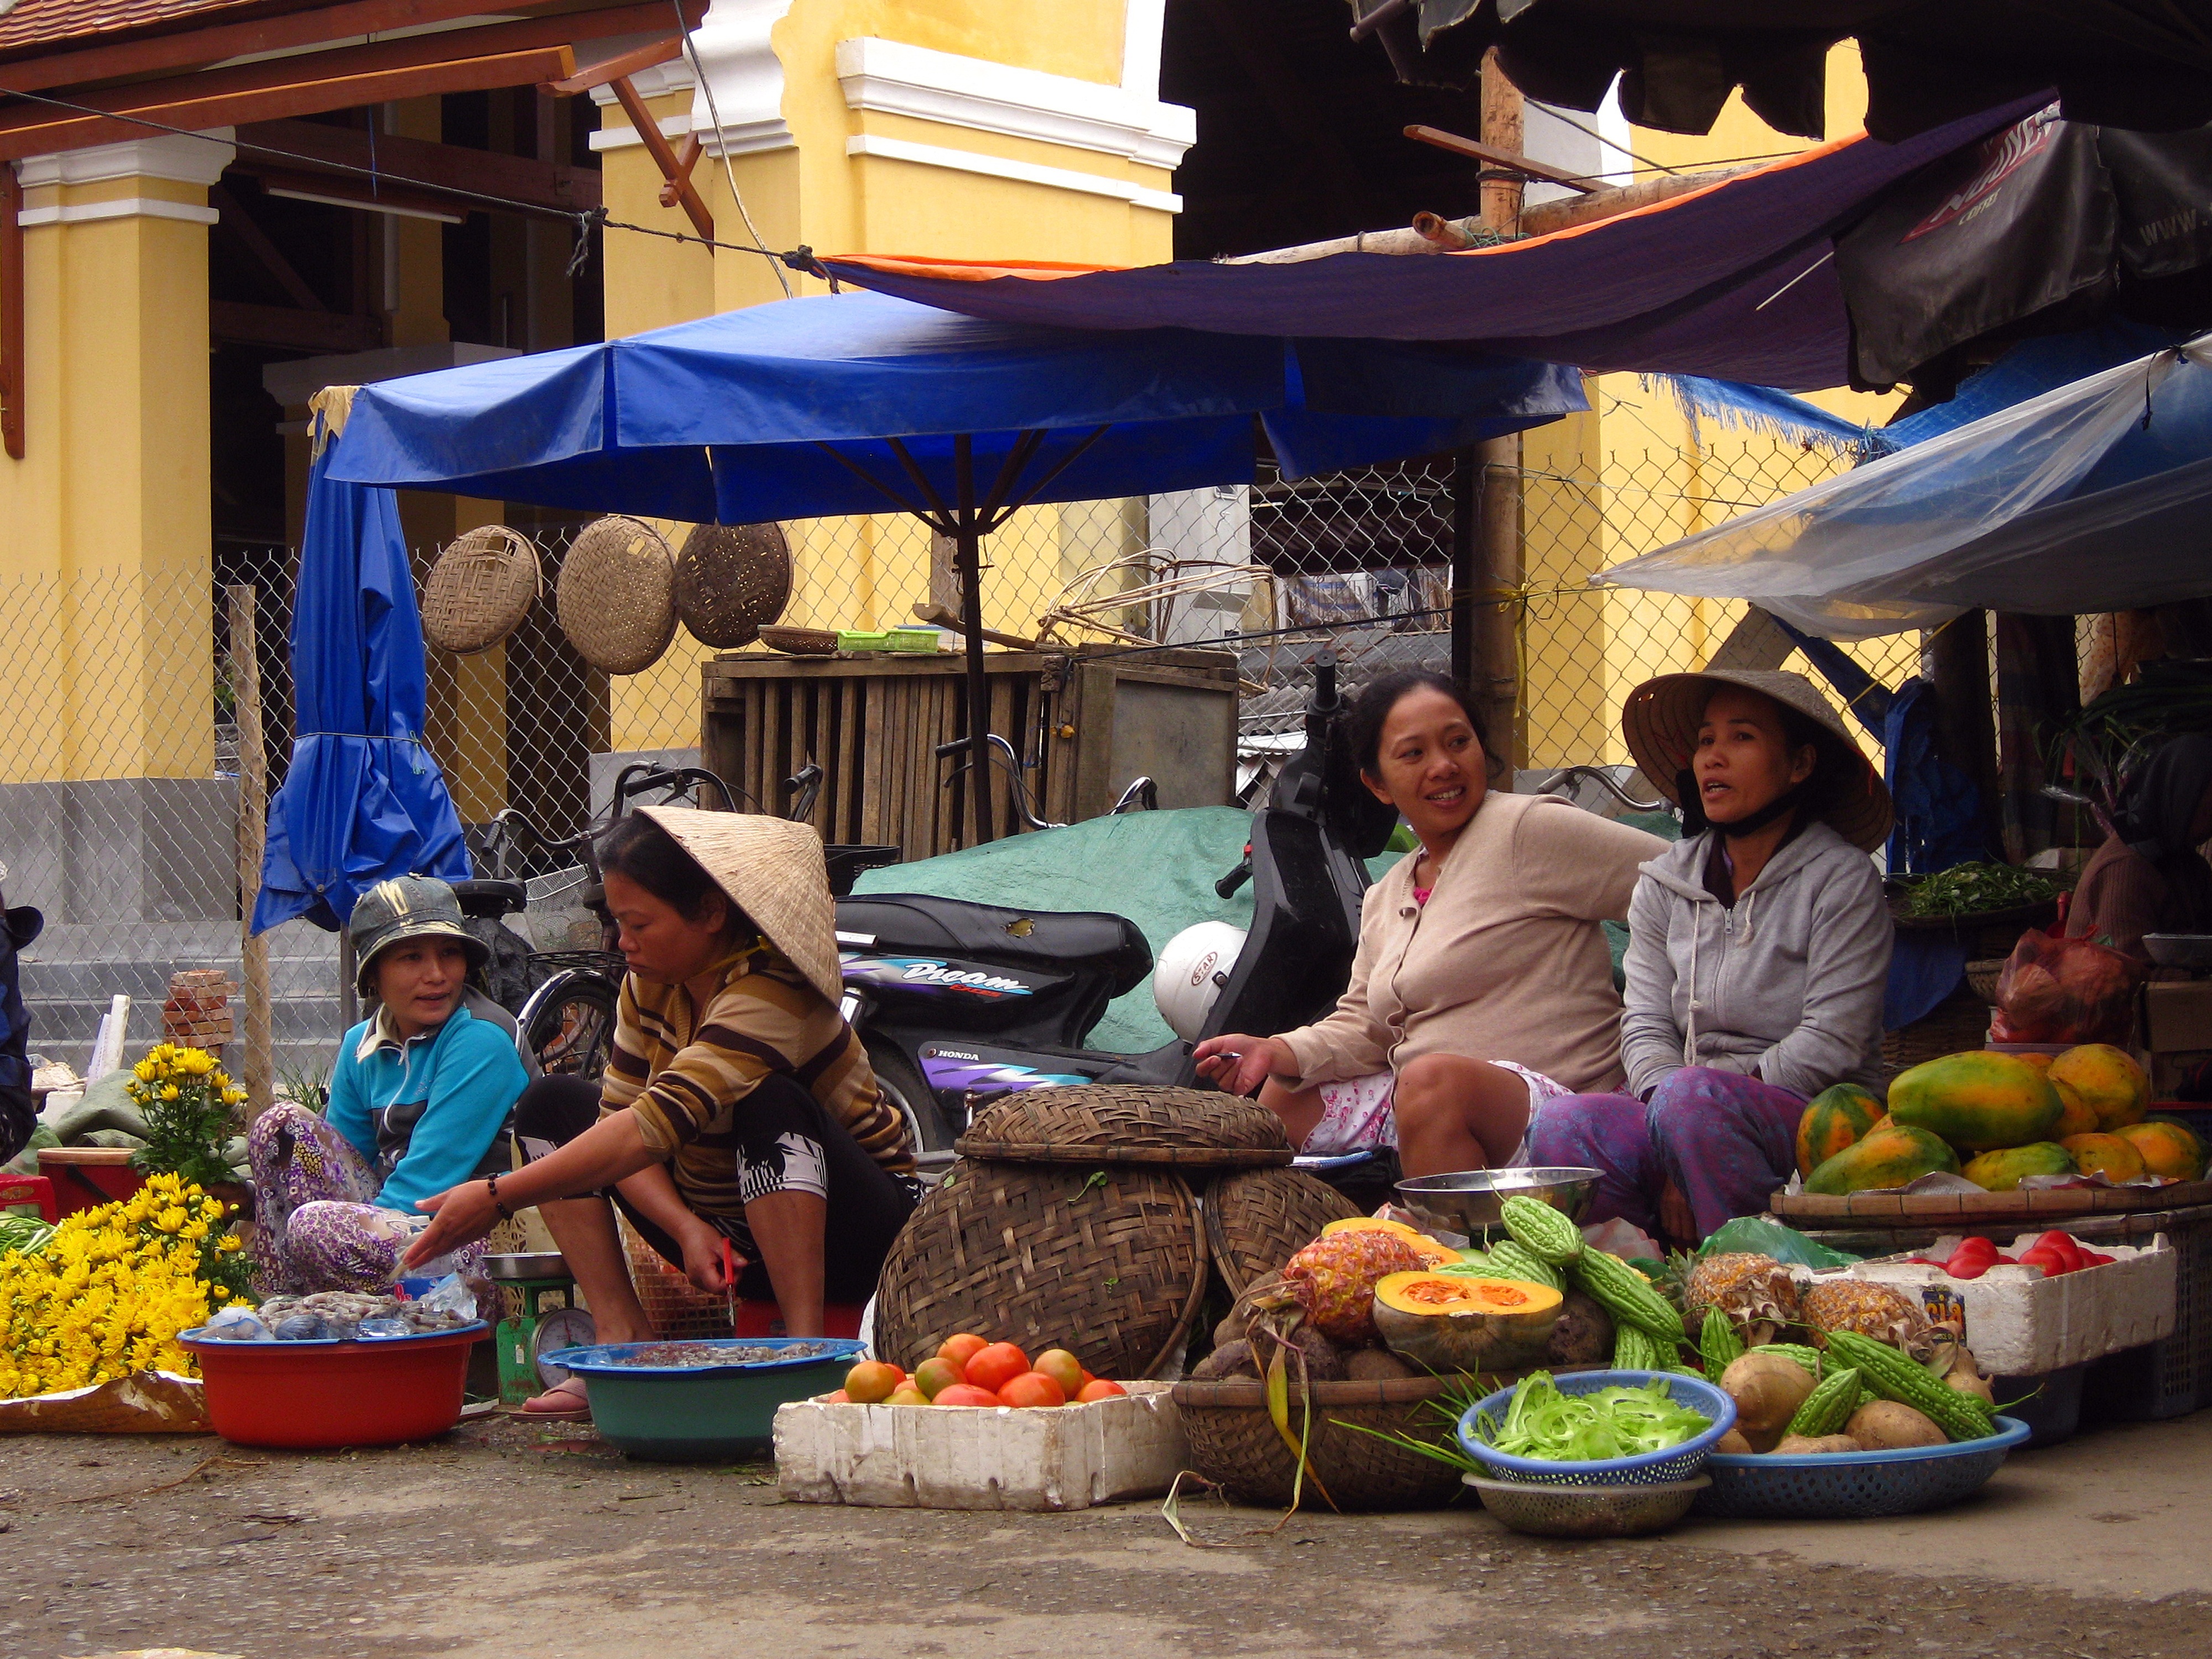
street, city, food, vendor, asia, bazaar, market, marketplace, colorful, public space, vietnamese, women, stall, traditional, vietnam, geographical feature, human settlement